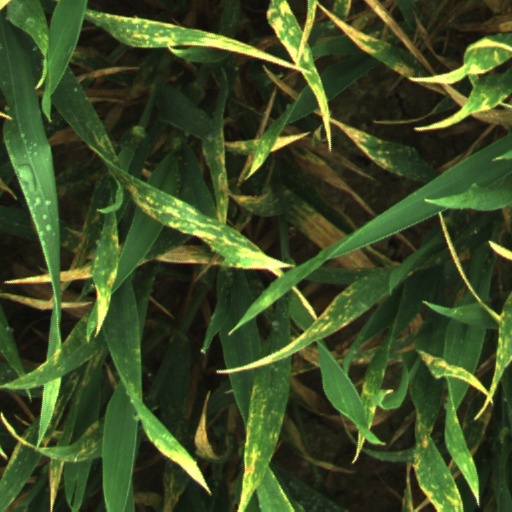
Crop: wheat